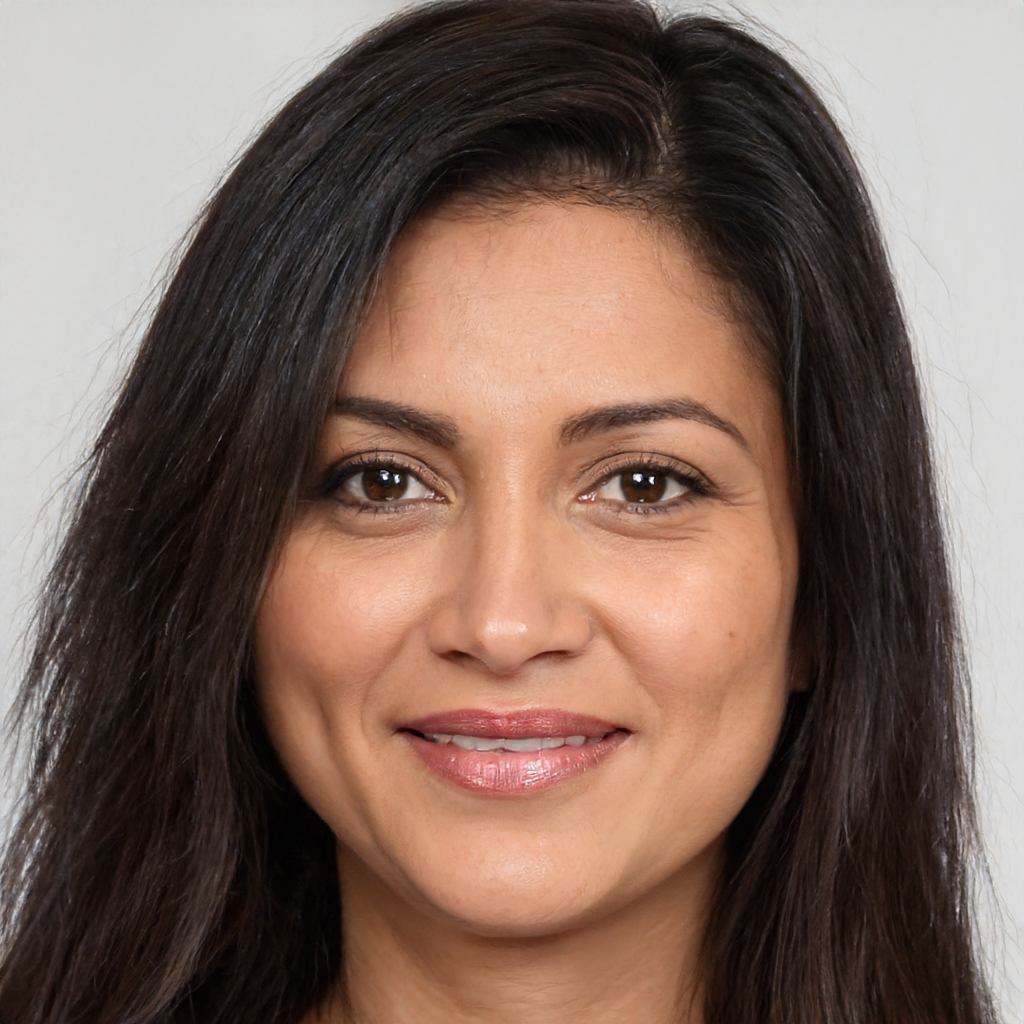
Label: Colored